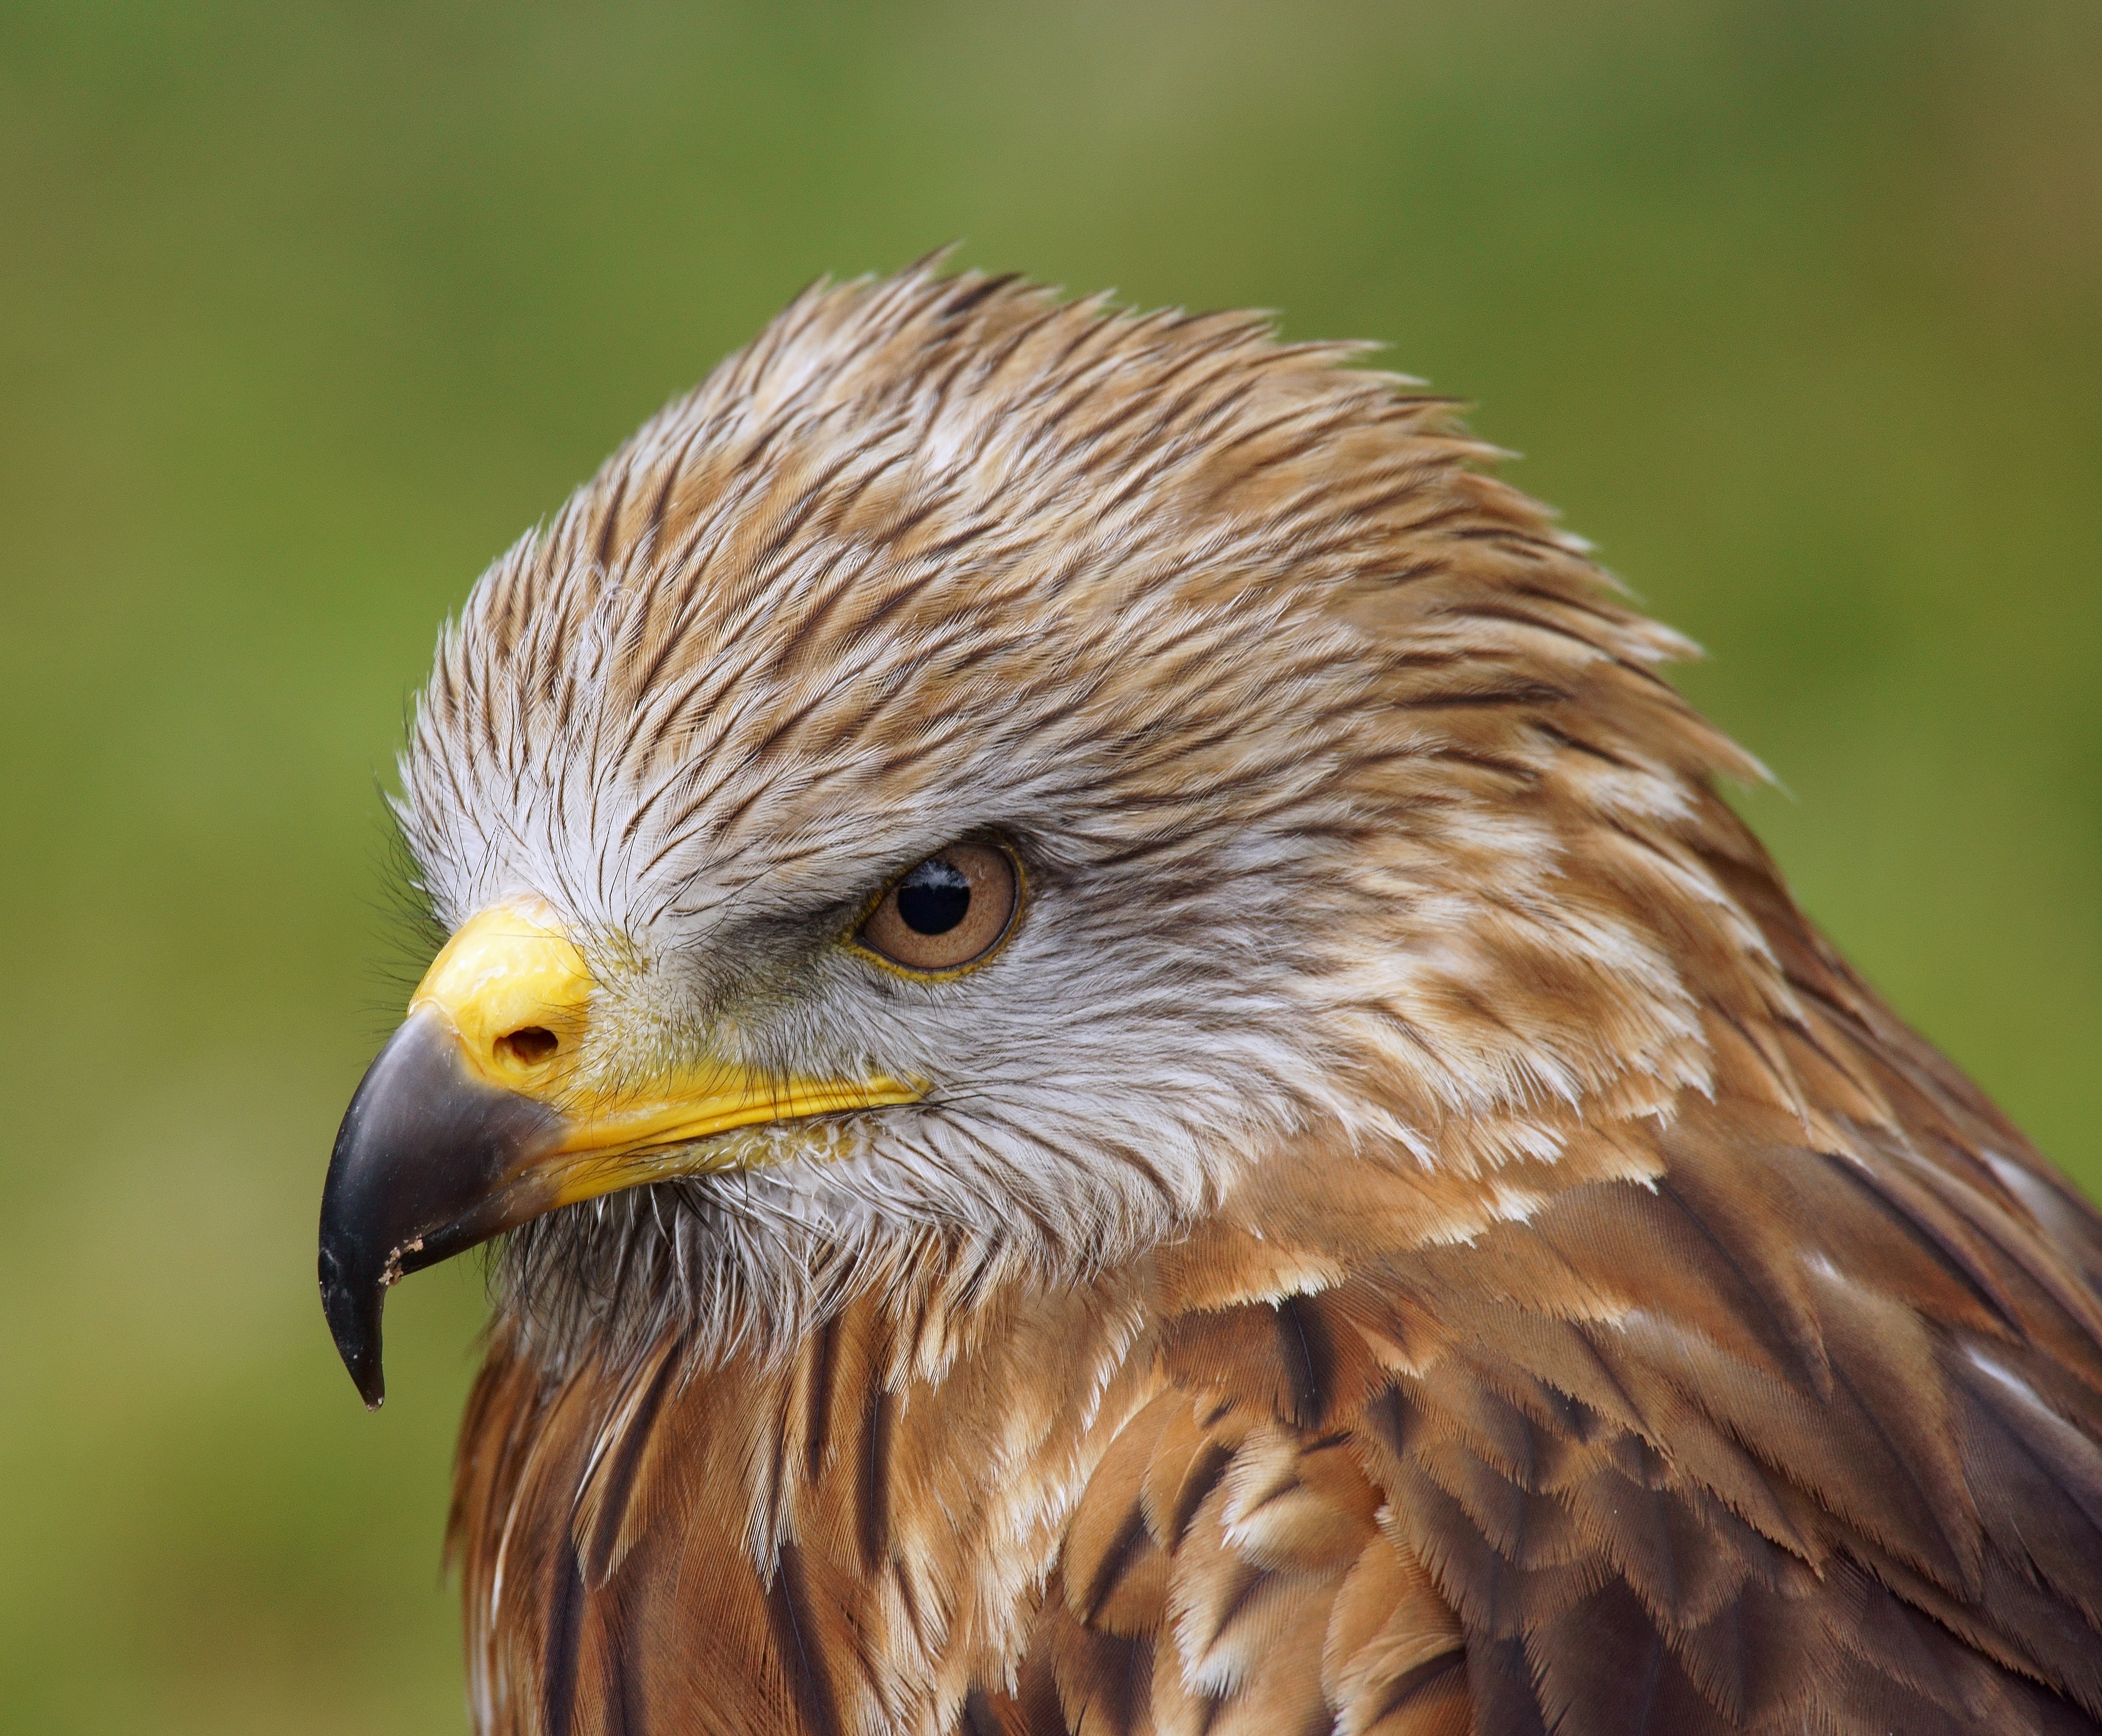
nature, bird, wing, wildlife, zoo, beak, eagle, fauna, claw, bird of prey, close up, vertebrate, grim, buzzard, evil, sneaky